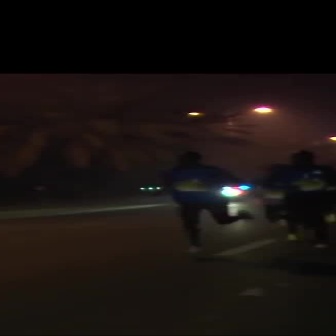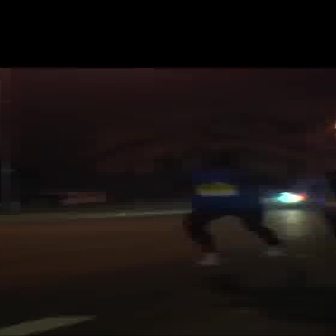
  Please identify the target specified by the bounding box [149,149,253,253] in the first image and locate it in the second image. Return the coordinates in [x_min,y_min,x_max,y_max] format.
Answer: [175,154,286,265]